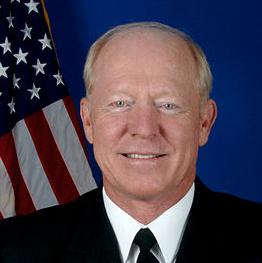
Age: 58